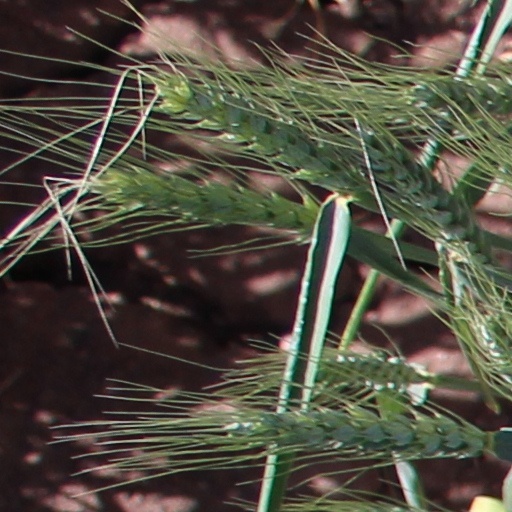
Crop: wheat